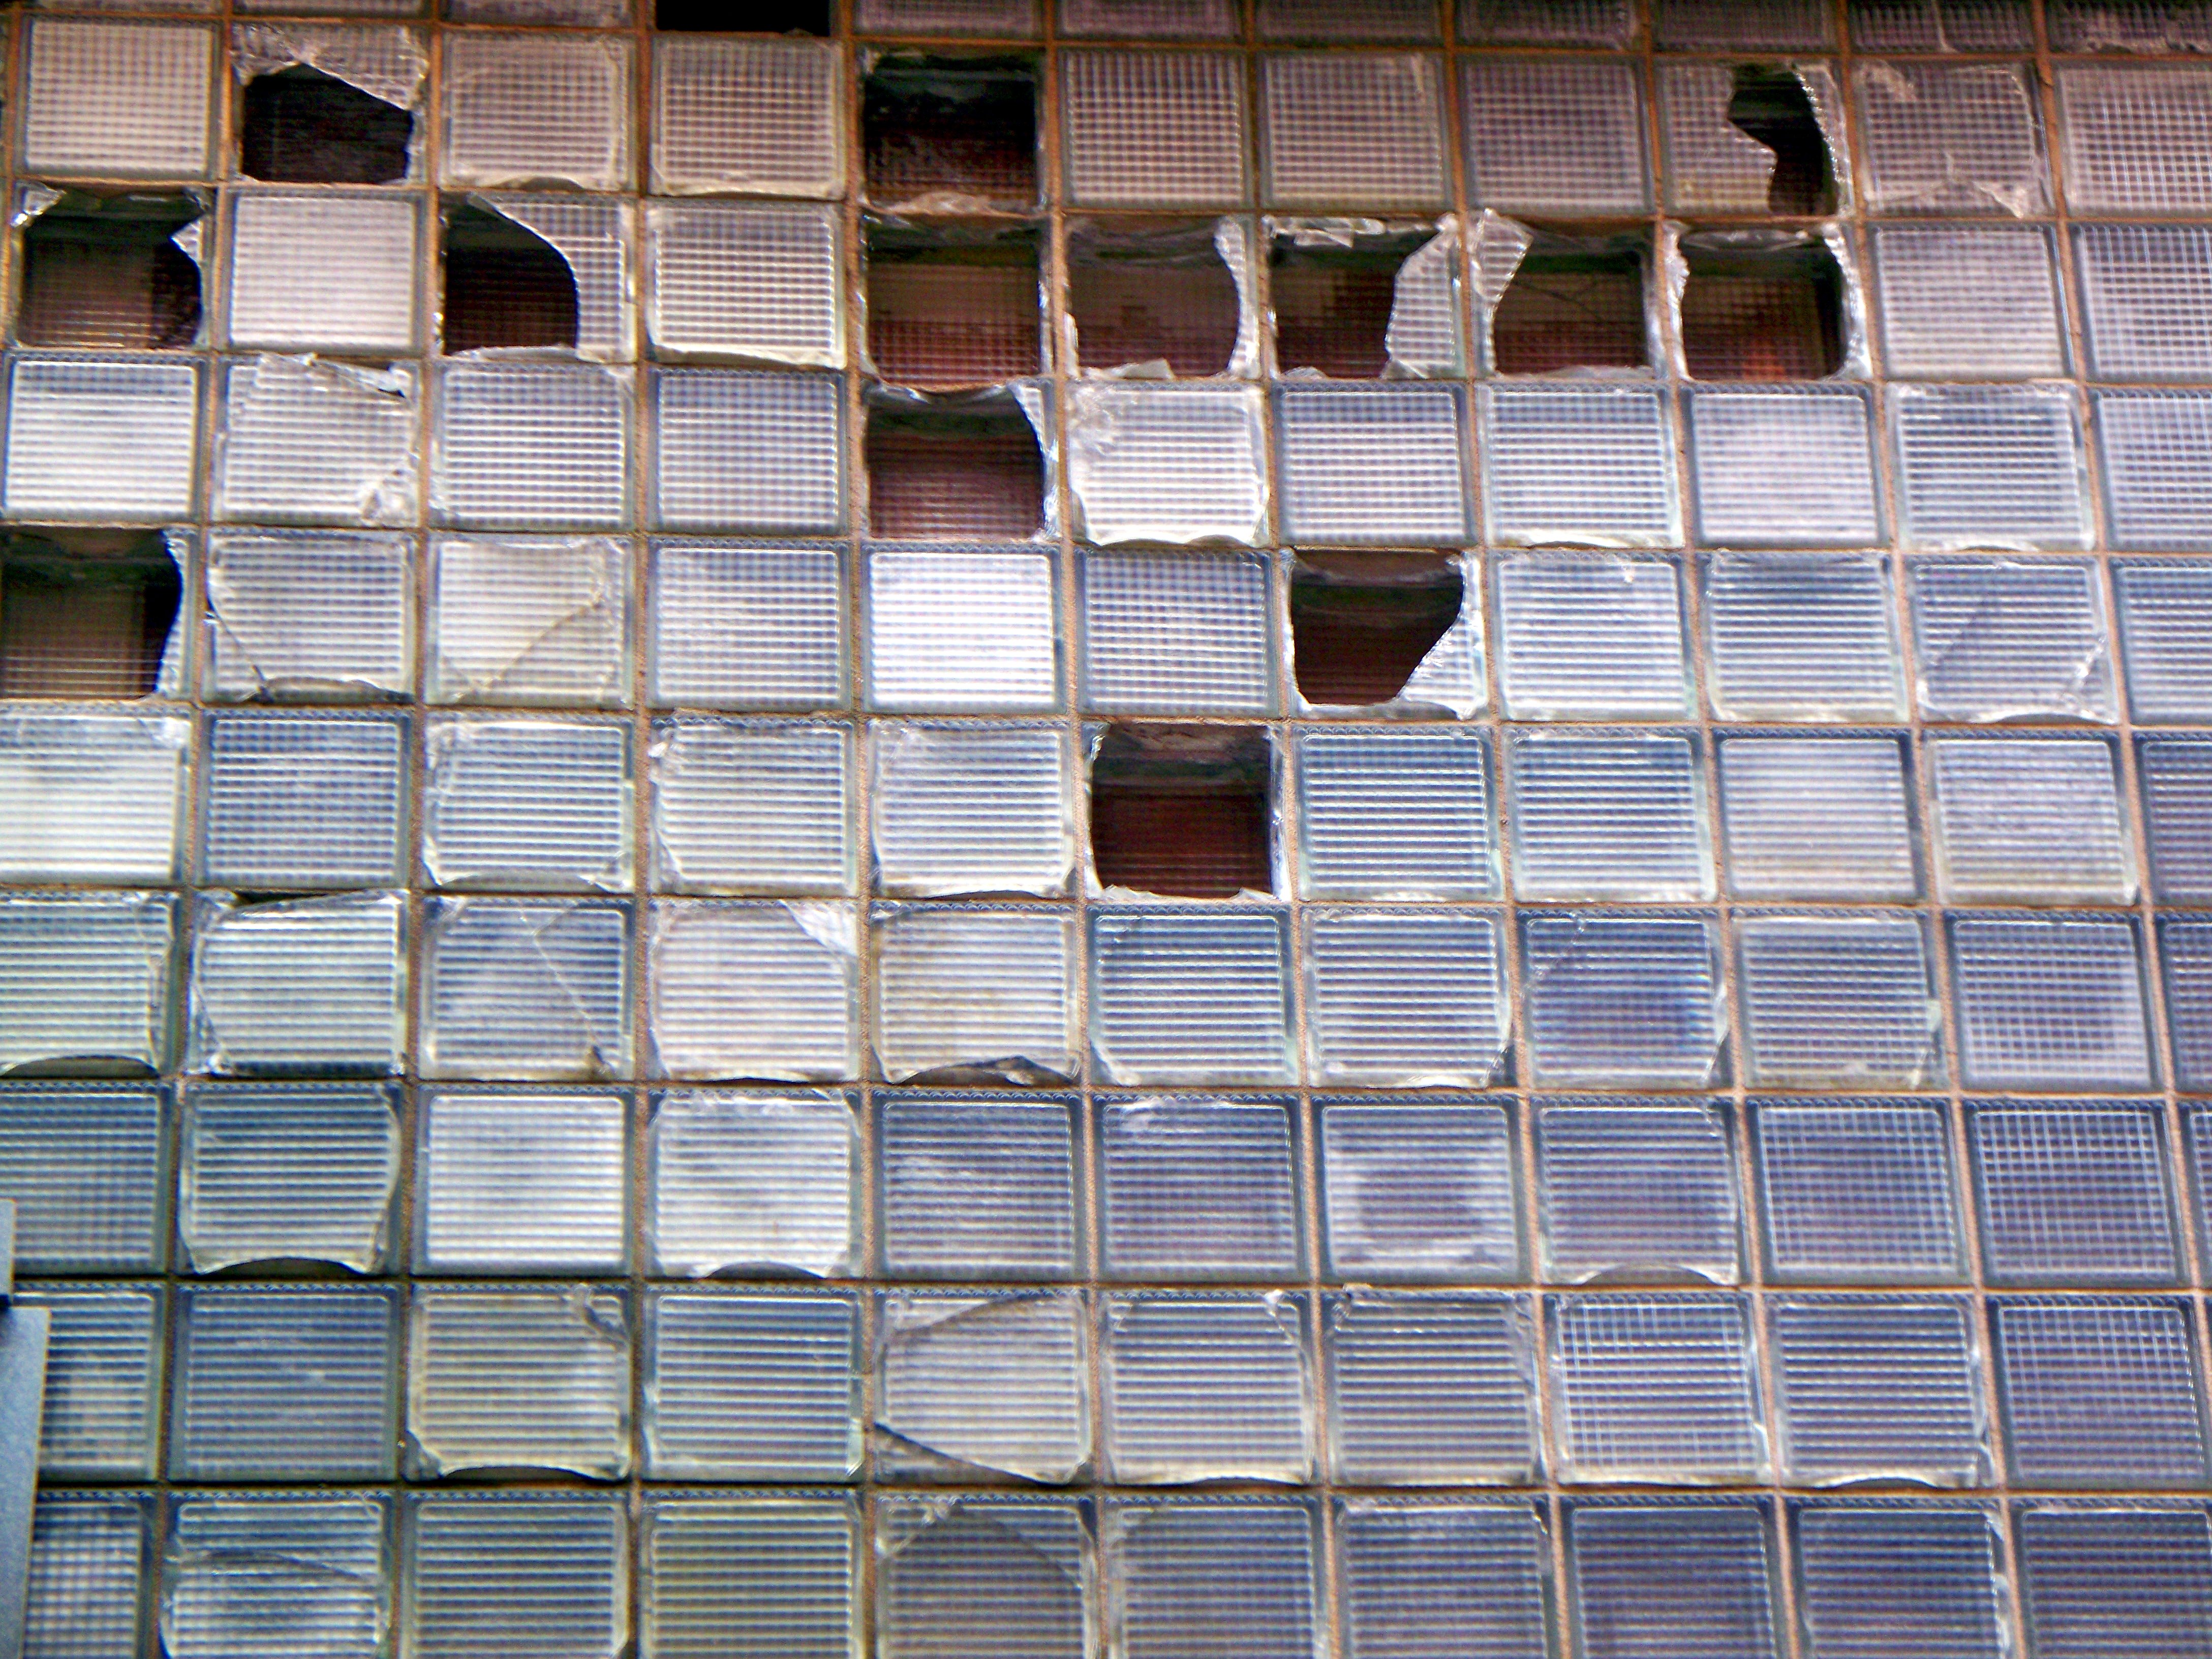
glass, broken glass, urban decay, glass bricks, pattern, metal, architecture, window